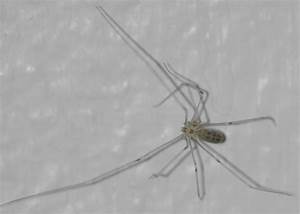
Label: ragno